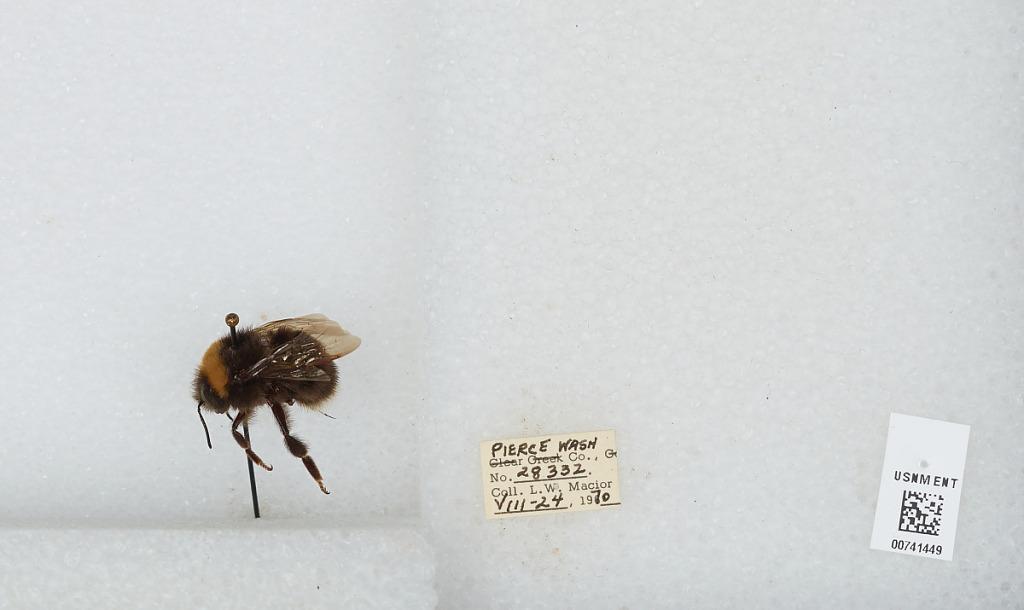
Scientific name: Bombus (Bombus) occidentalis Greene
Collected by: L. Macior
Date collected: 1970-8-24
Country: United States
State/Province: Washington
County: Pierce
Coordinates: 47.05, -122.12